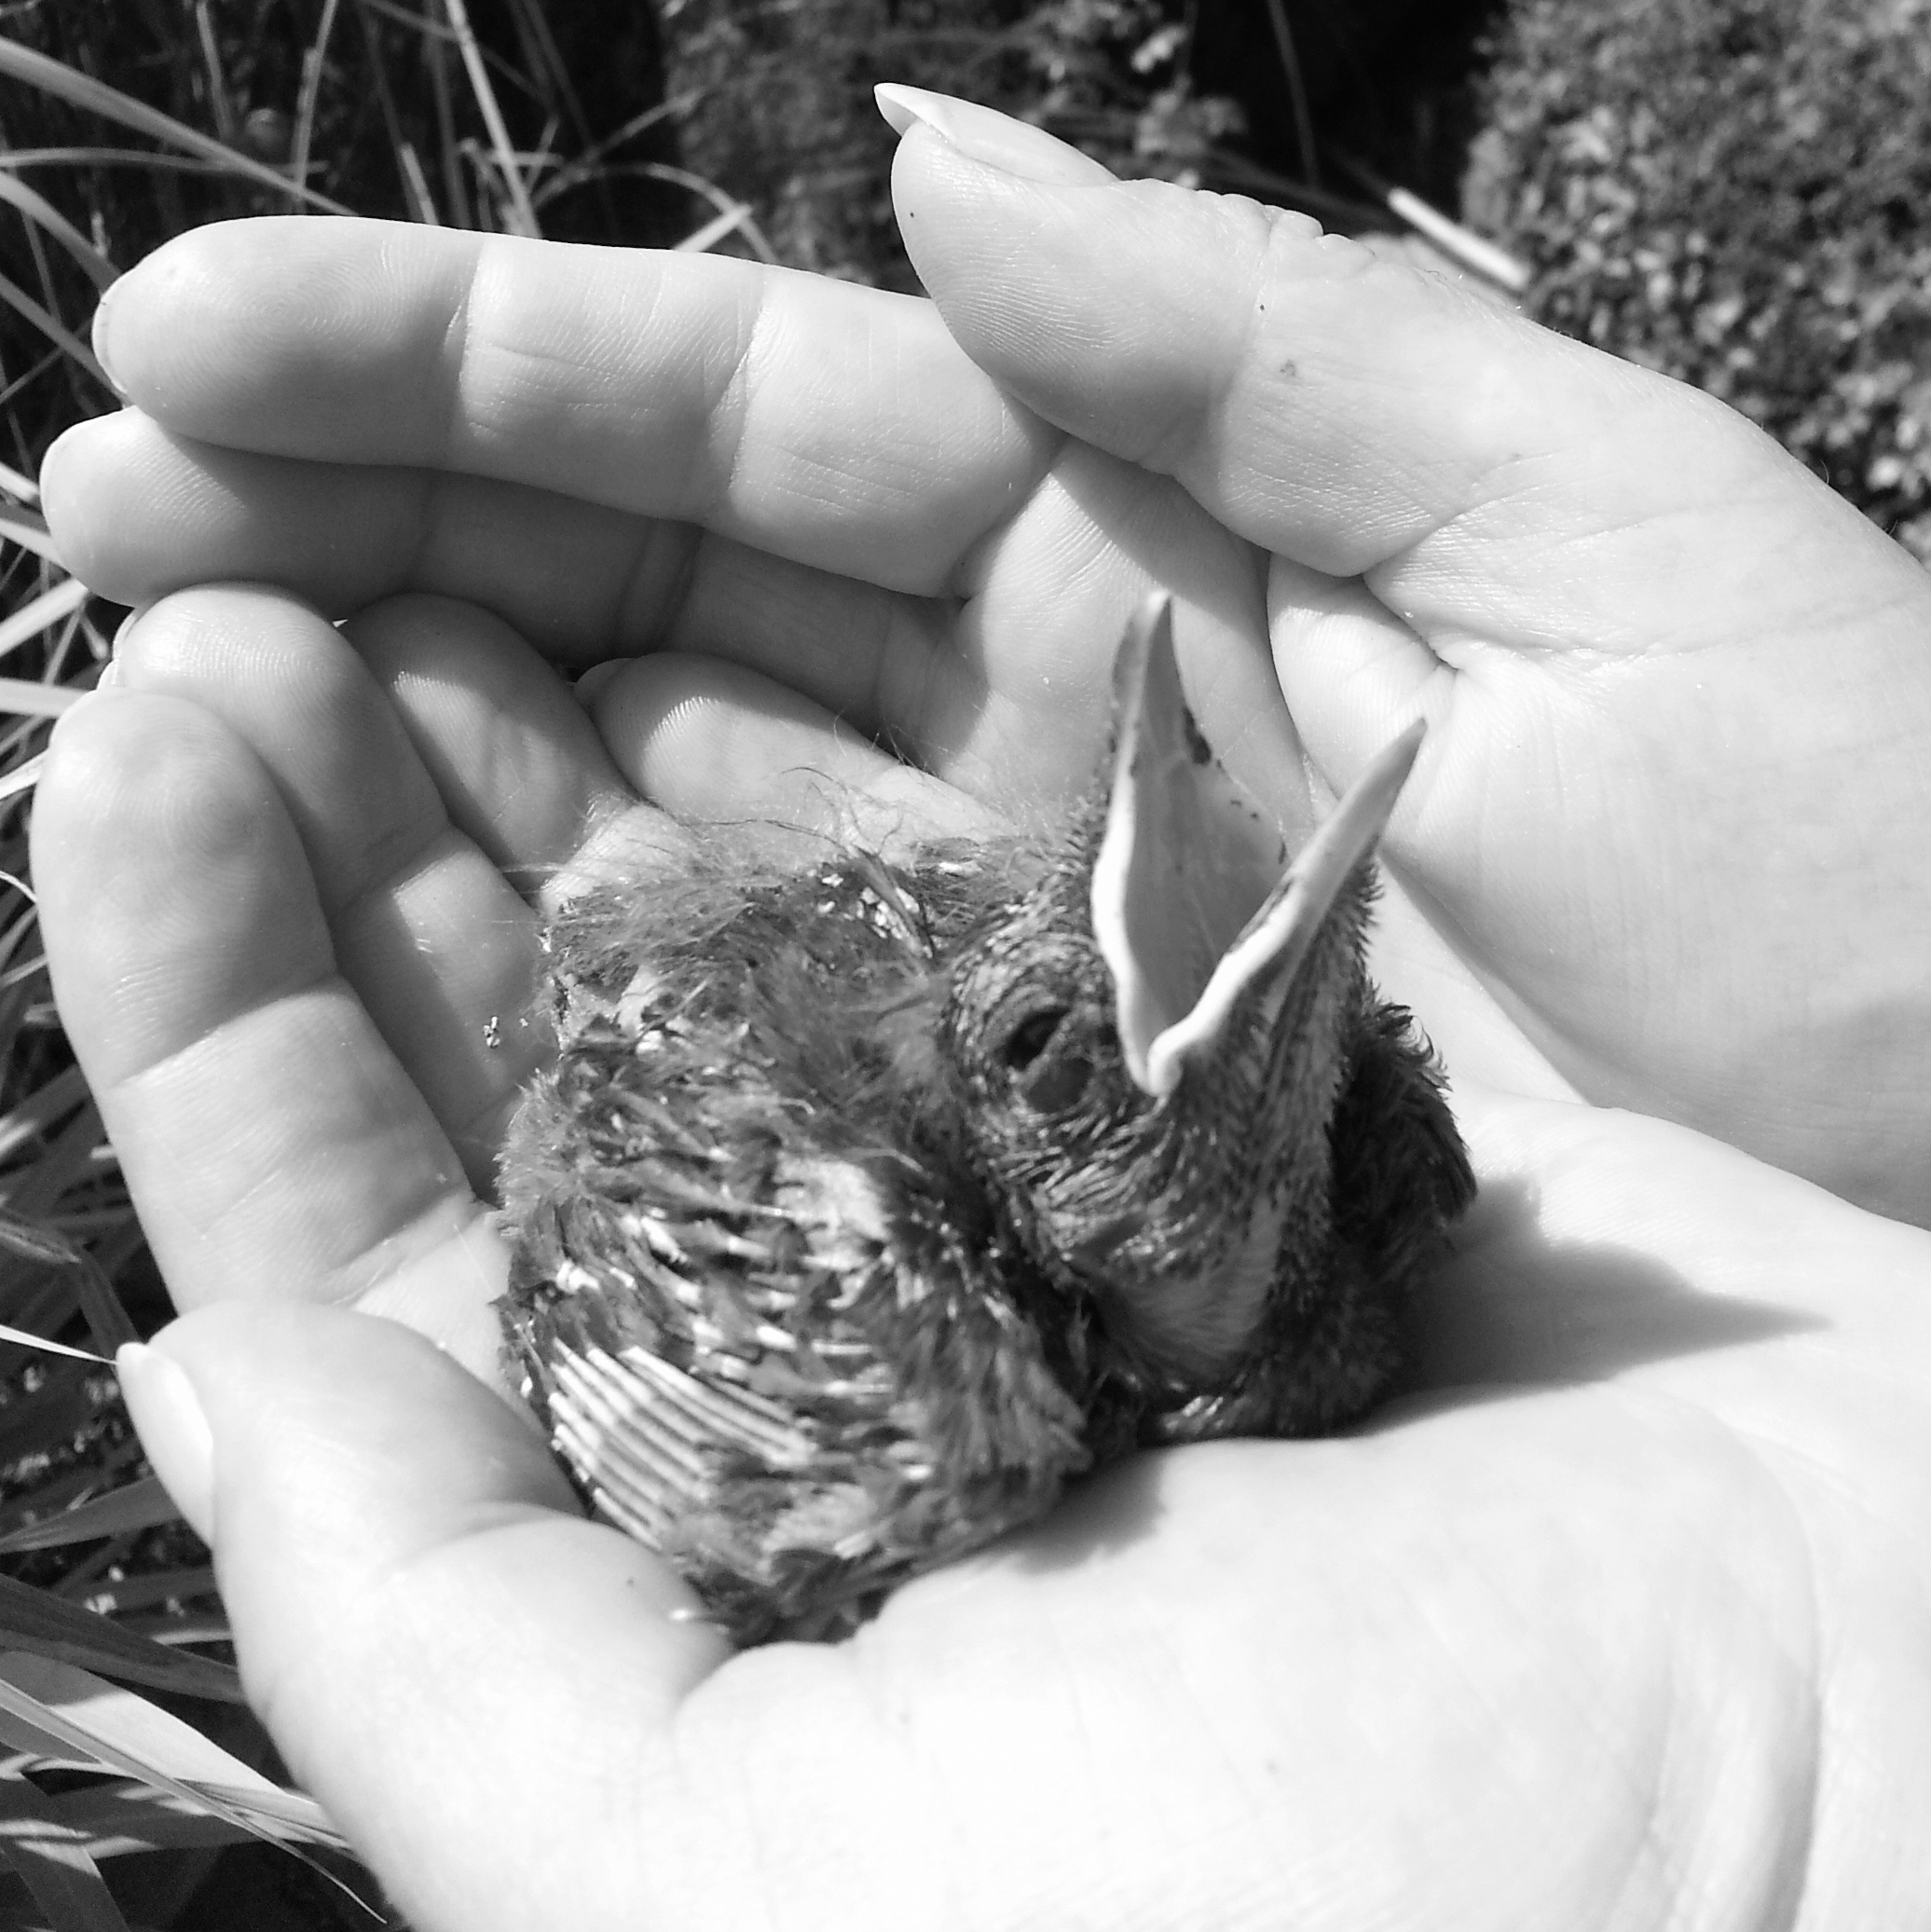
hand, black and white, white, photography, black, monochrome, close up, monochrome photography